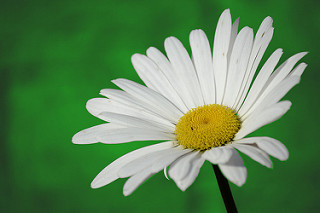
Flower: daisy